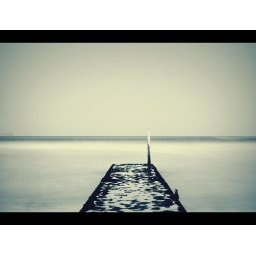
Life is like a good black and white photograph, there's black, there's white, and lots of shades in between.